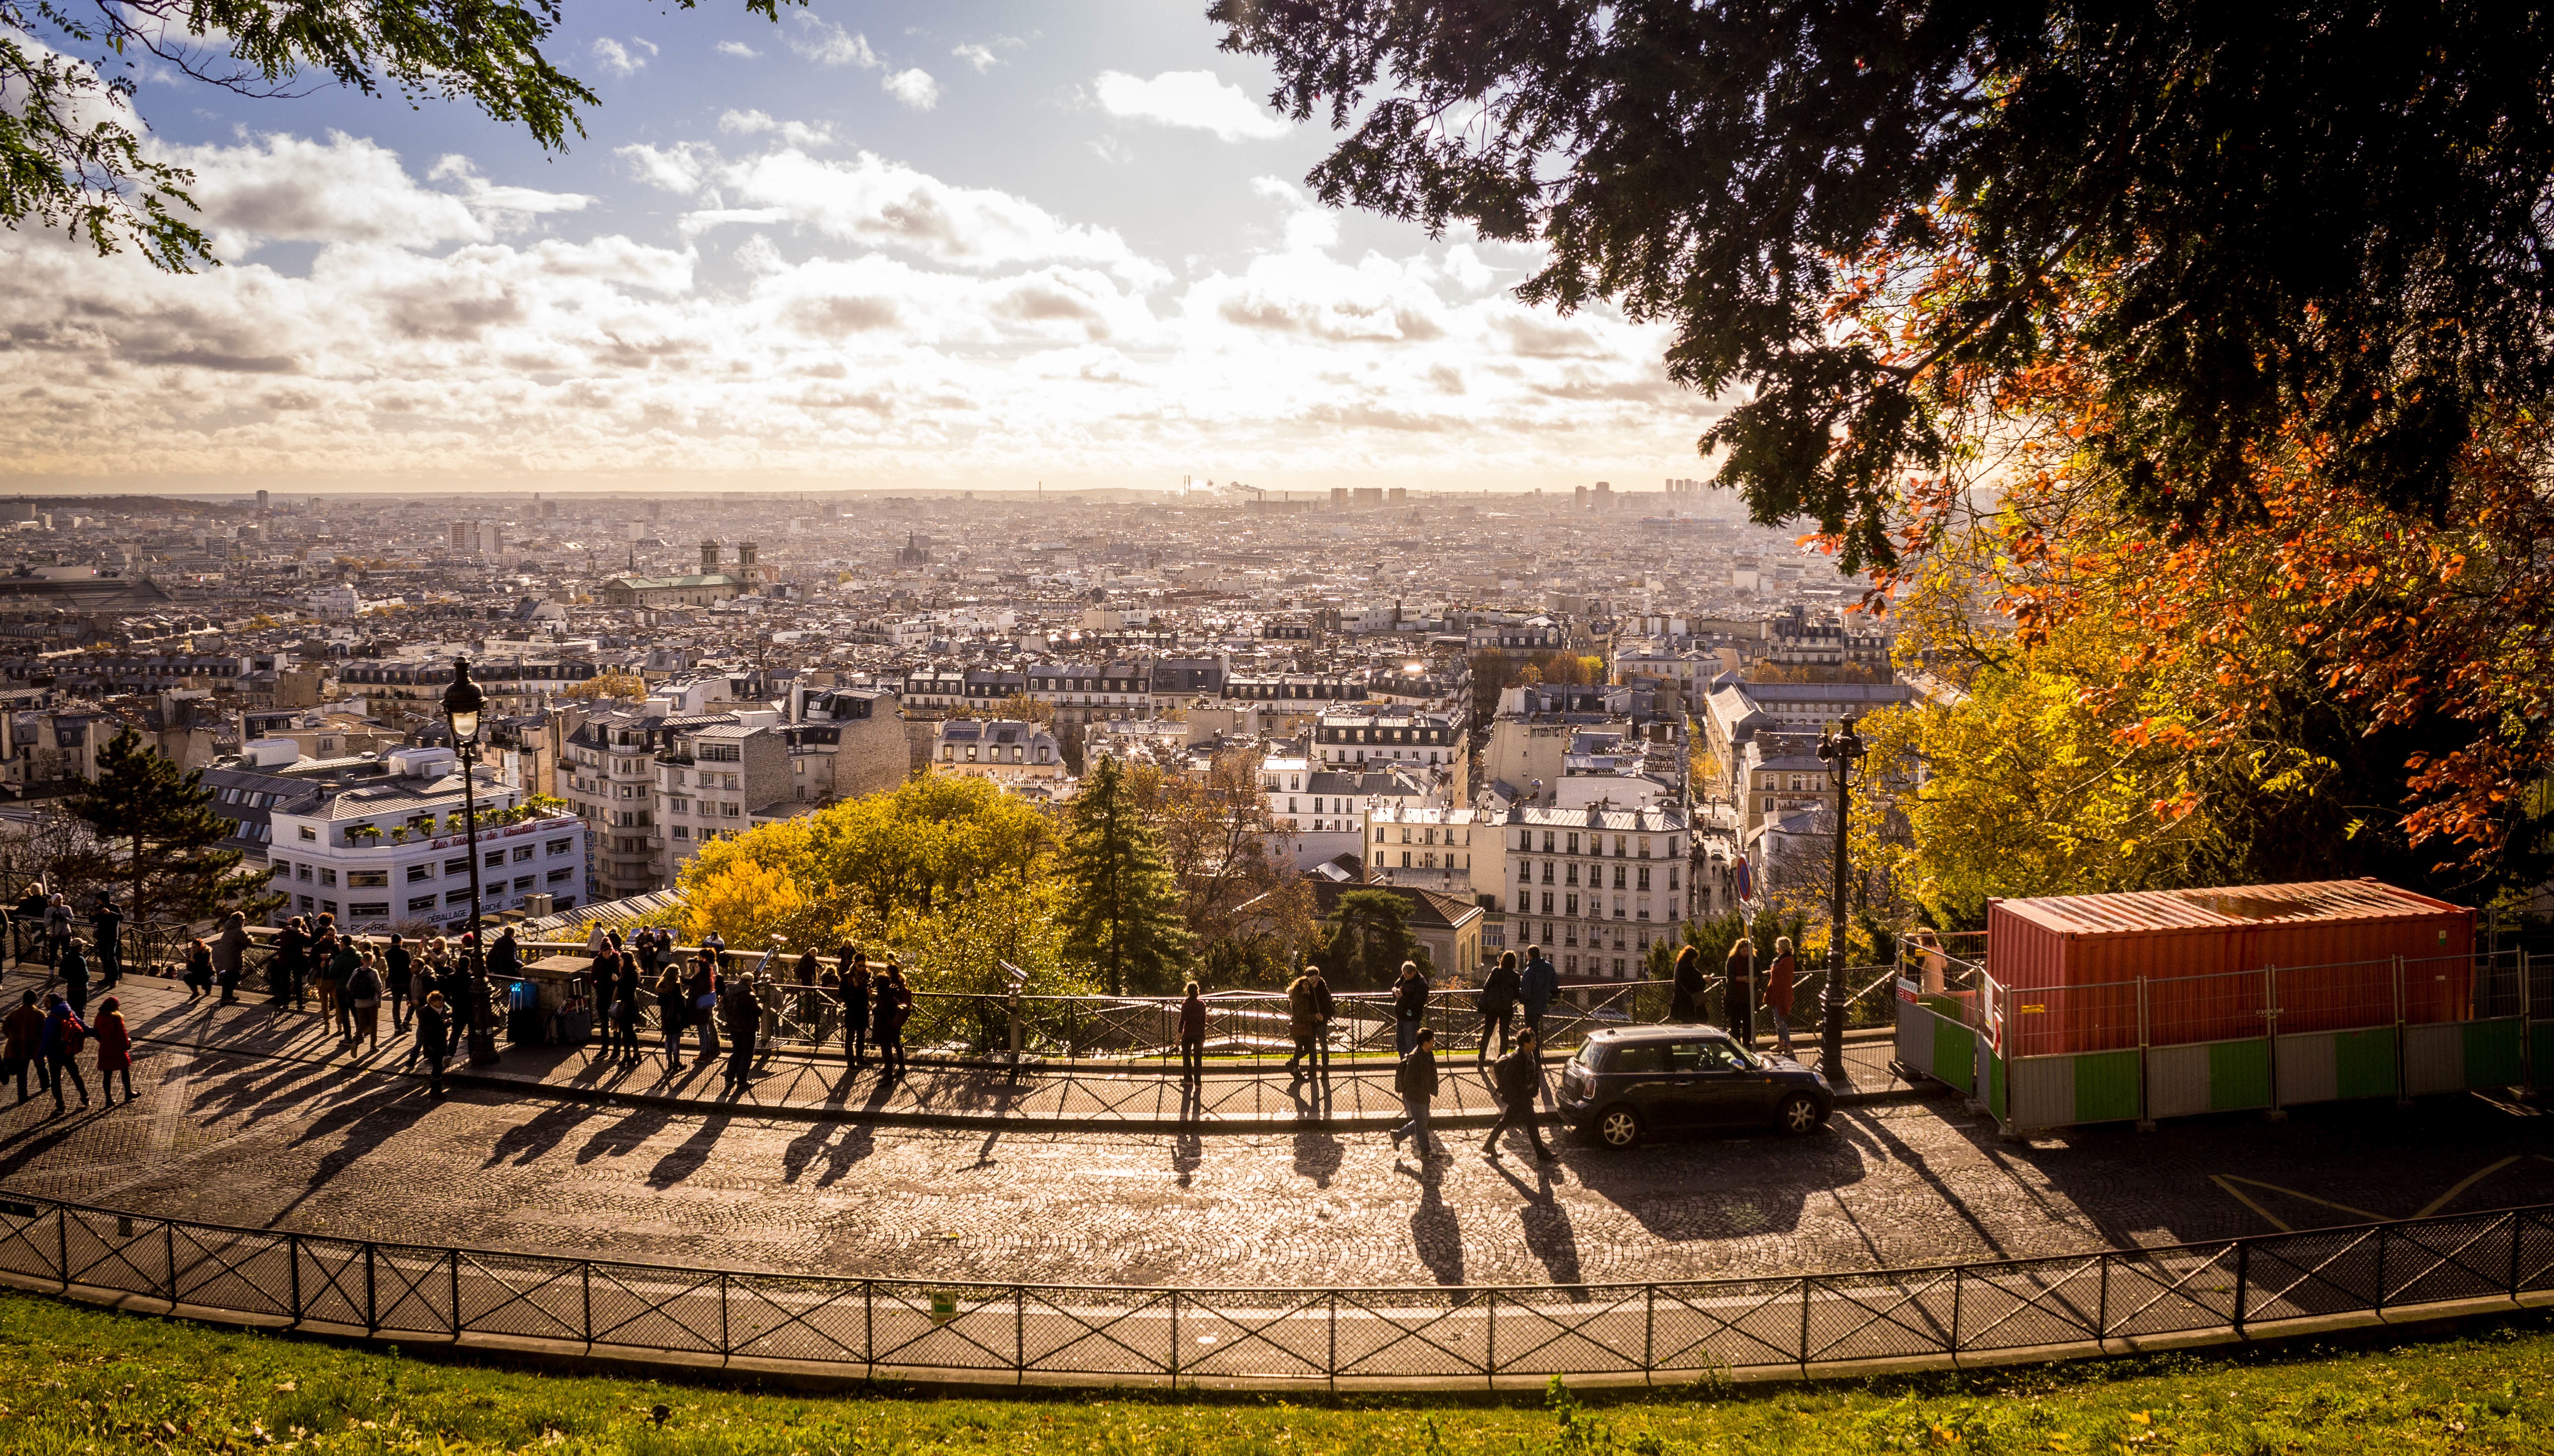
landscape, tree, photography, city, cityscape, panorama, autumn, landmark, town square, estate, urban area, human settlement